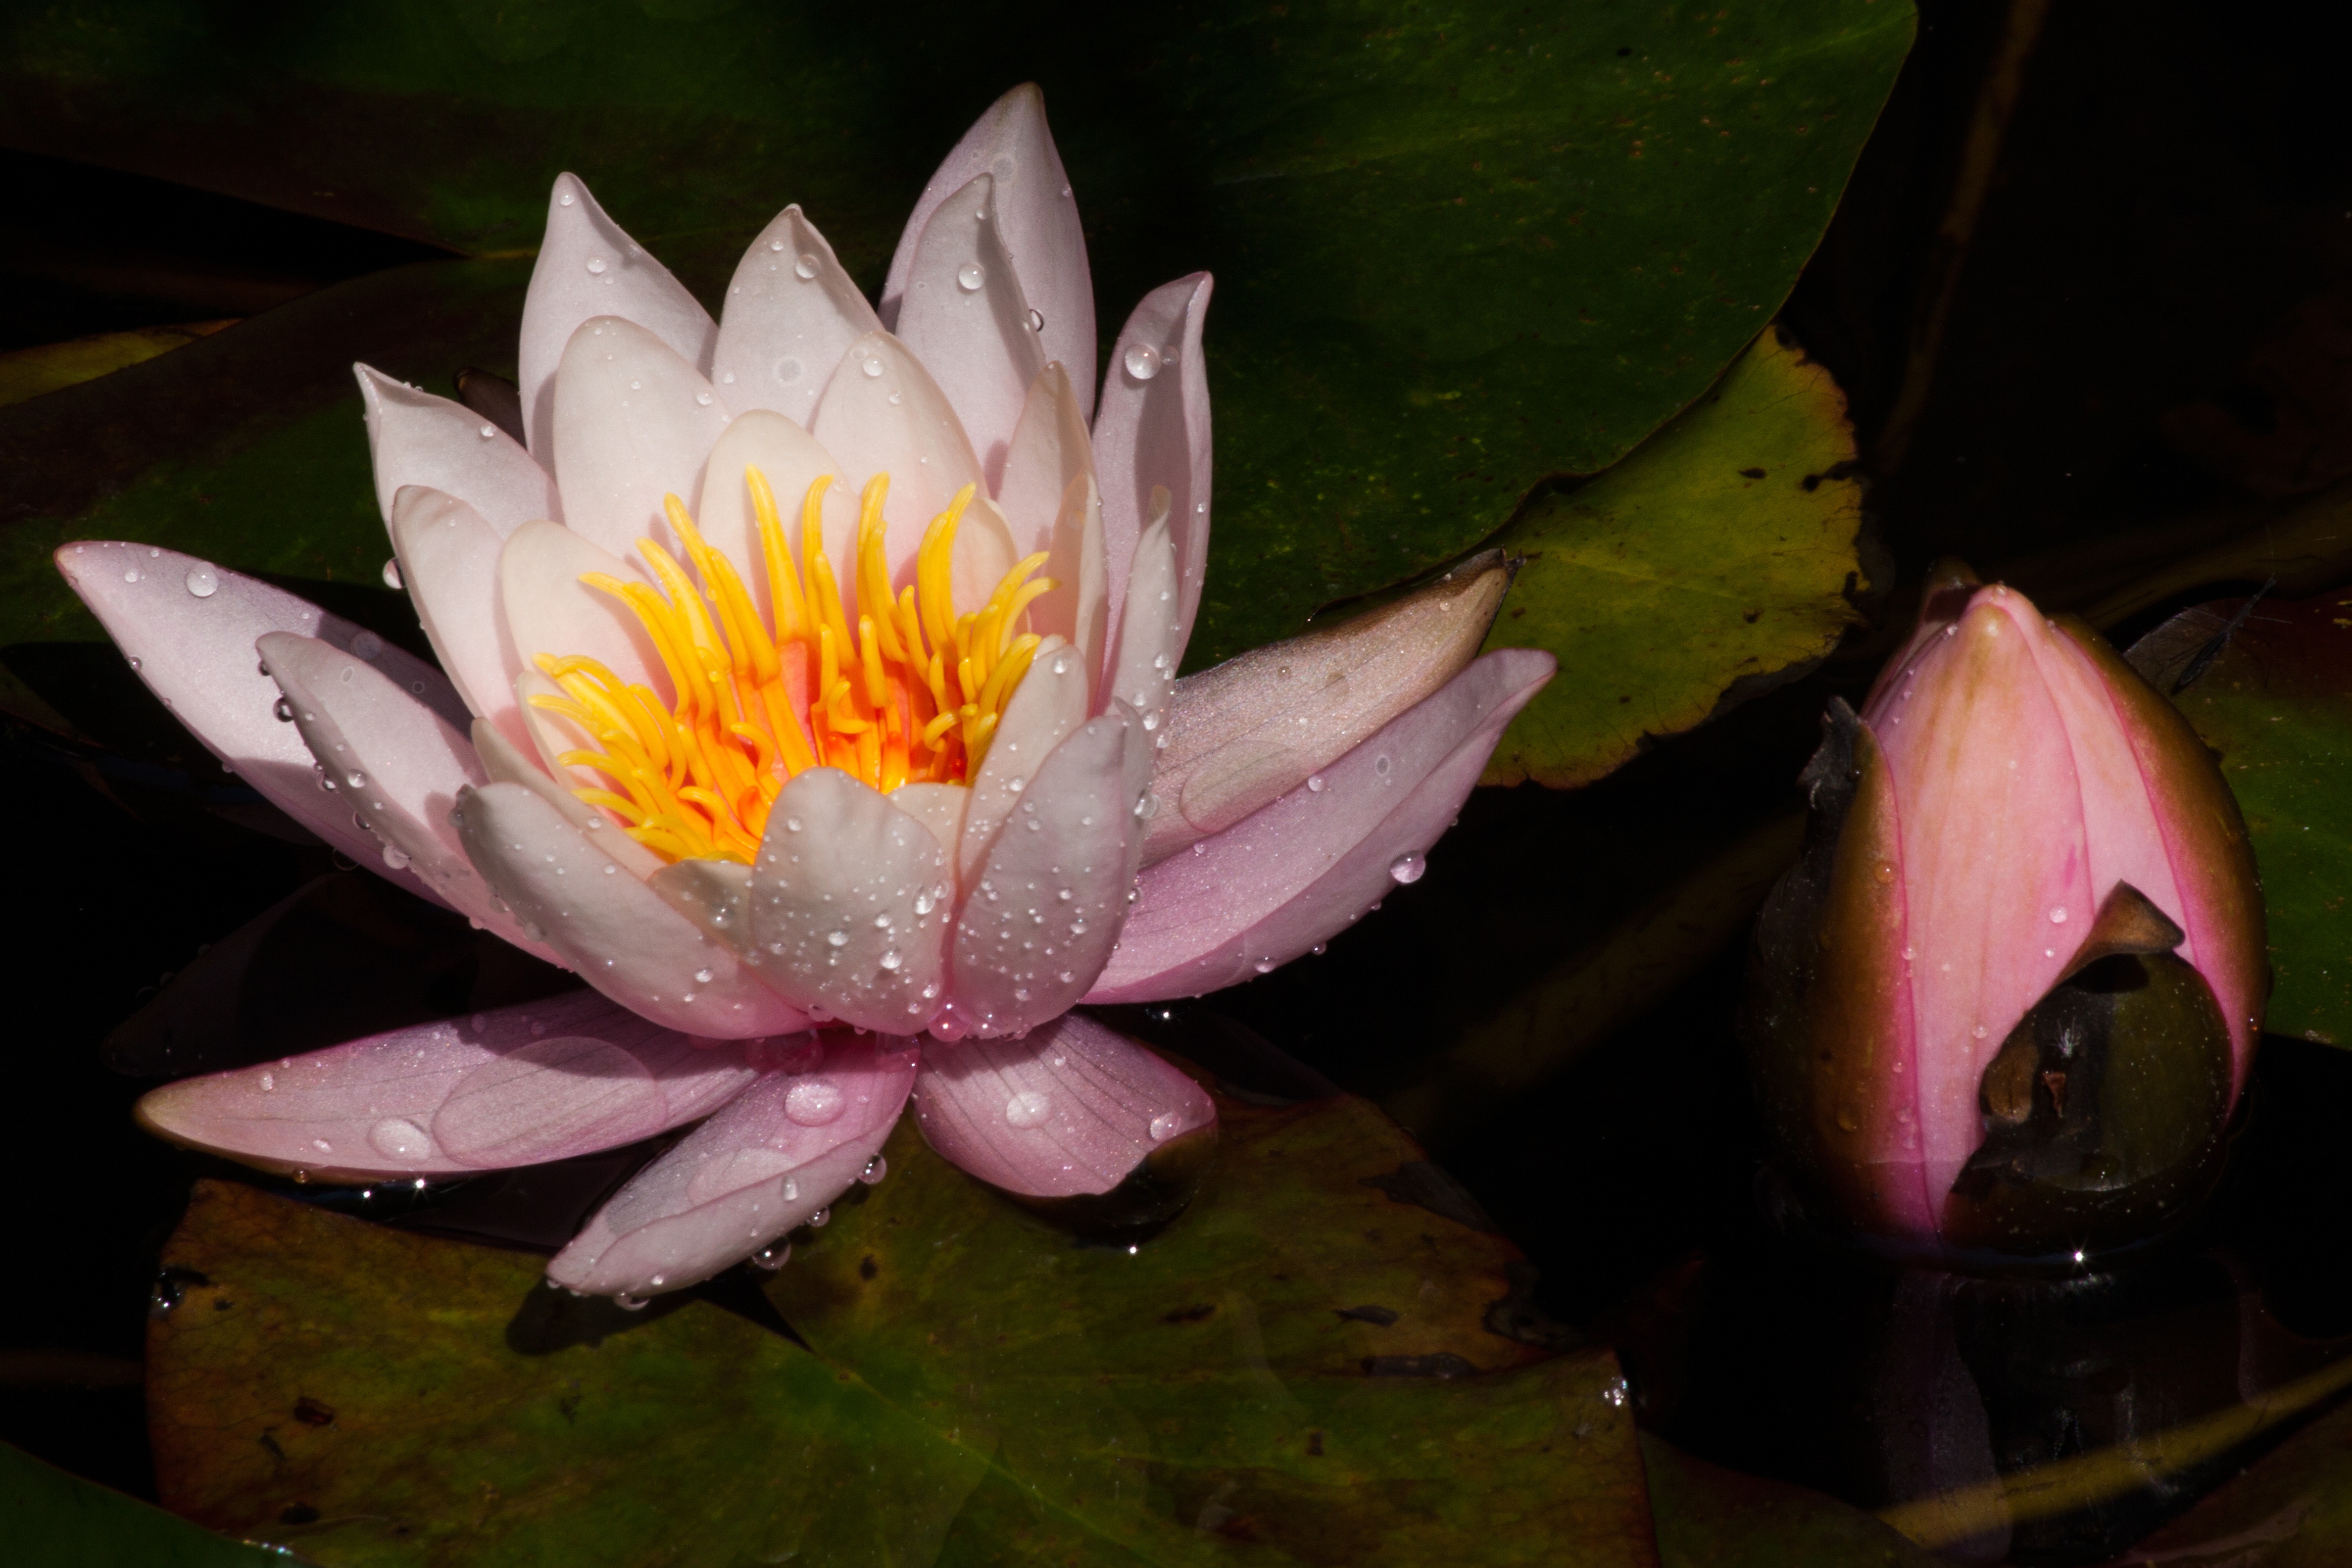
water, blossom, plant, white, leaf, flower, petal, pond, green, botany, yellow, pink, sacred lotus, aquatic plant, flora, petals, lotus, lily, bud, water lilies, aquatic plants, nymphaea, macro photography, lake rose, flowering plant, land plant, lotus family